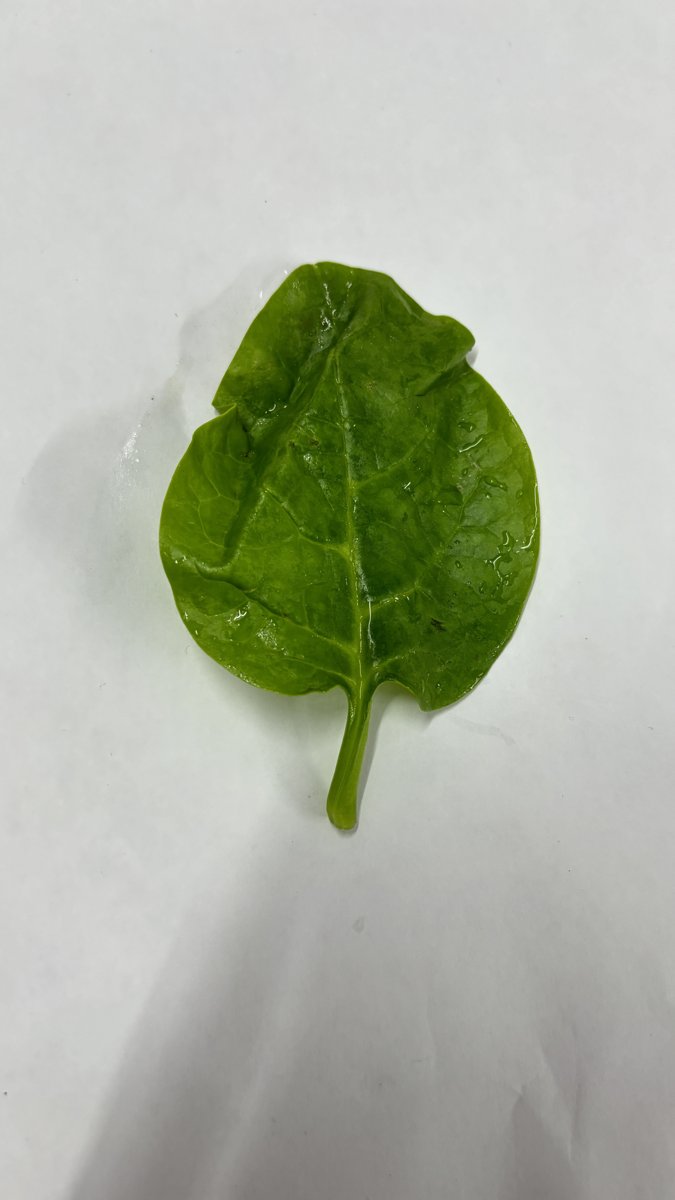
Label: Healthy-Leaf